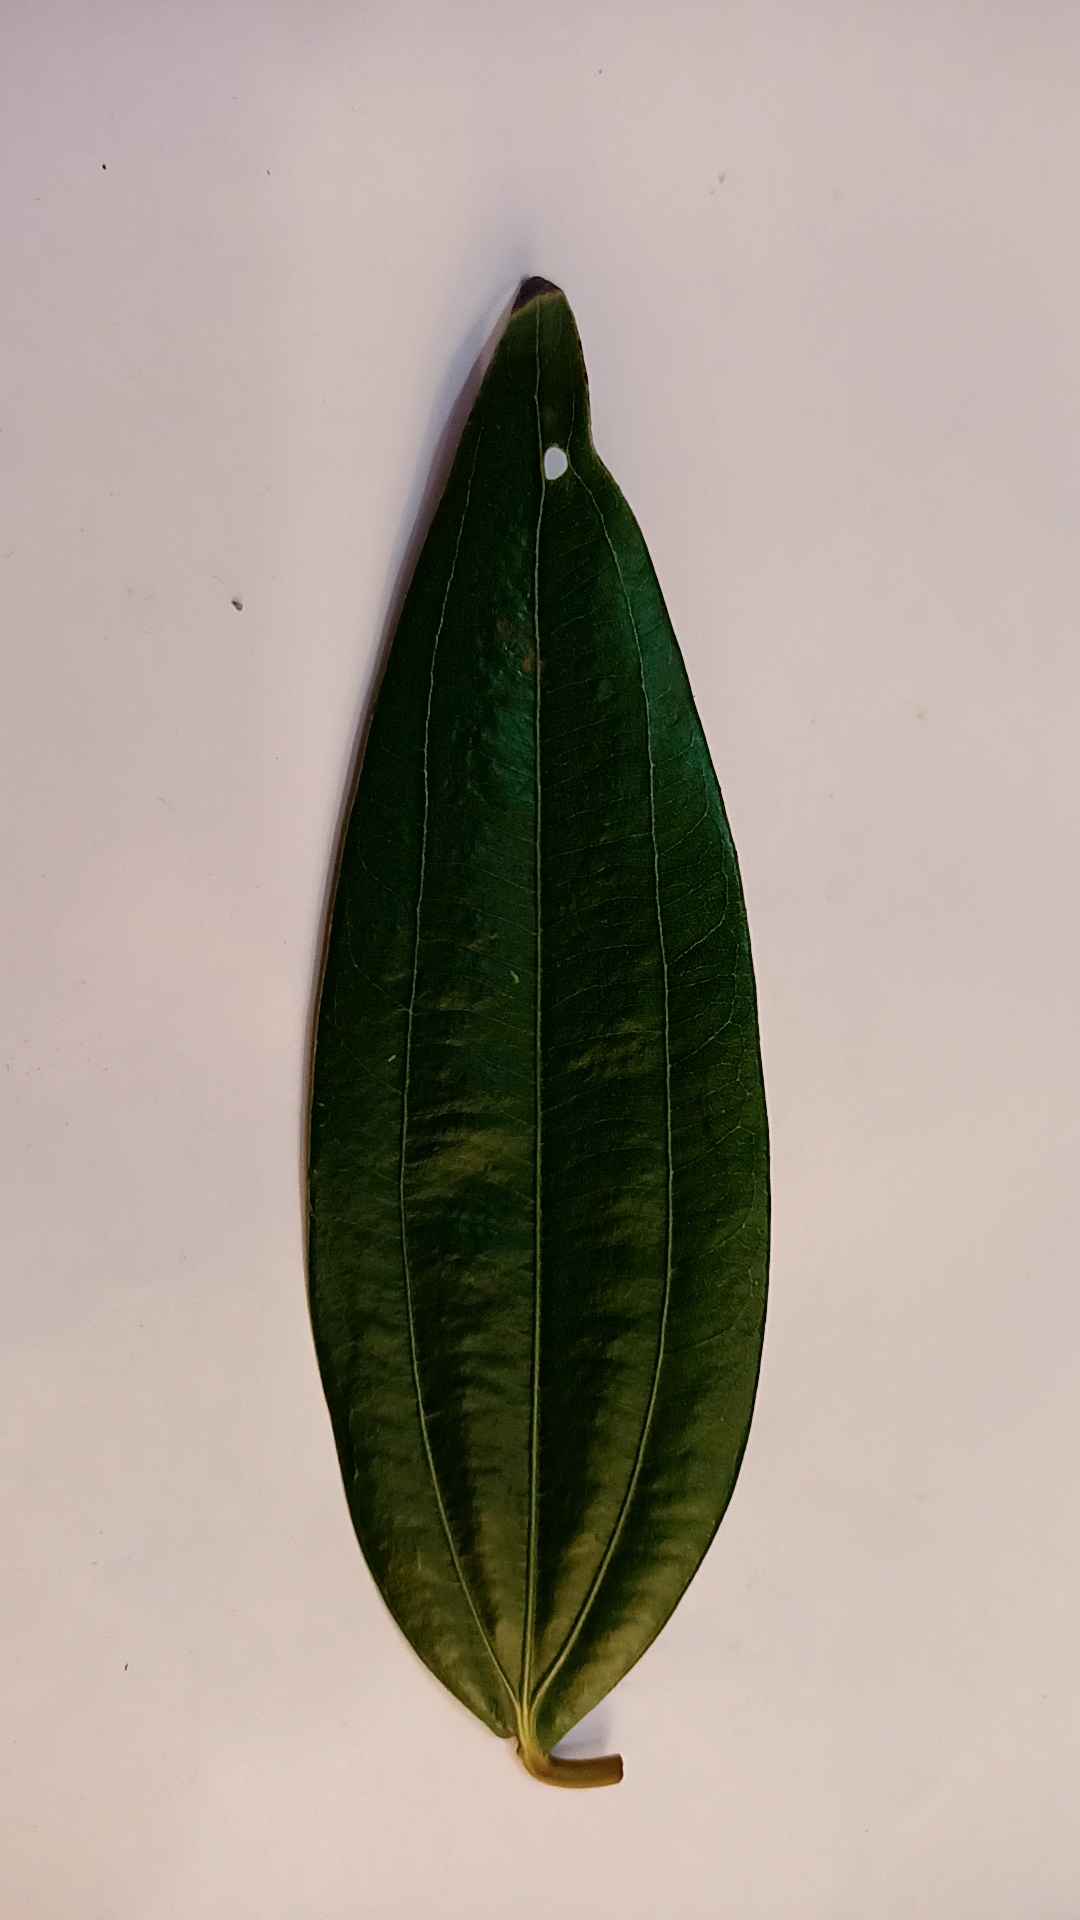
Label: Disease